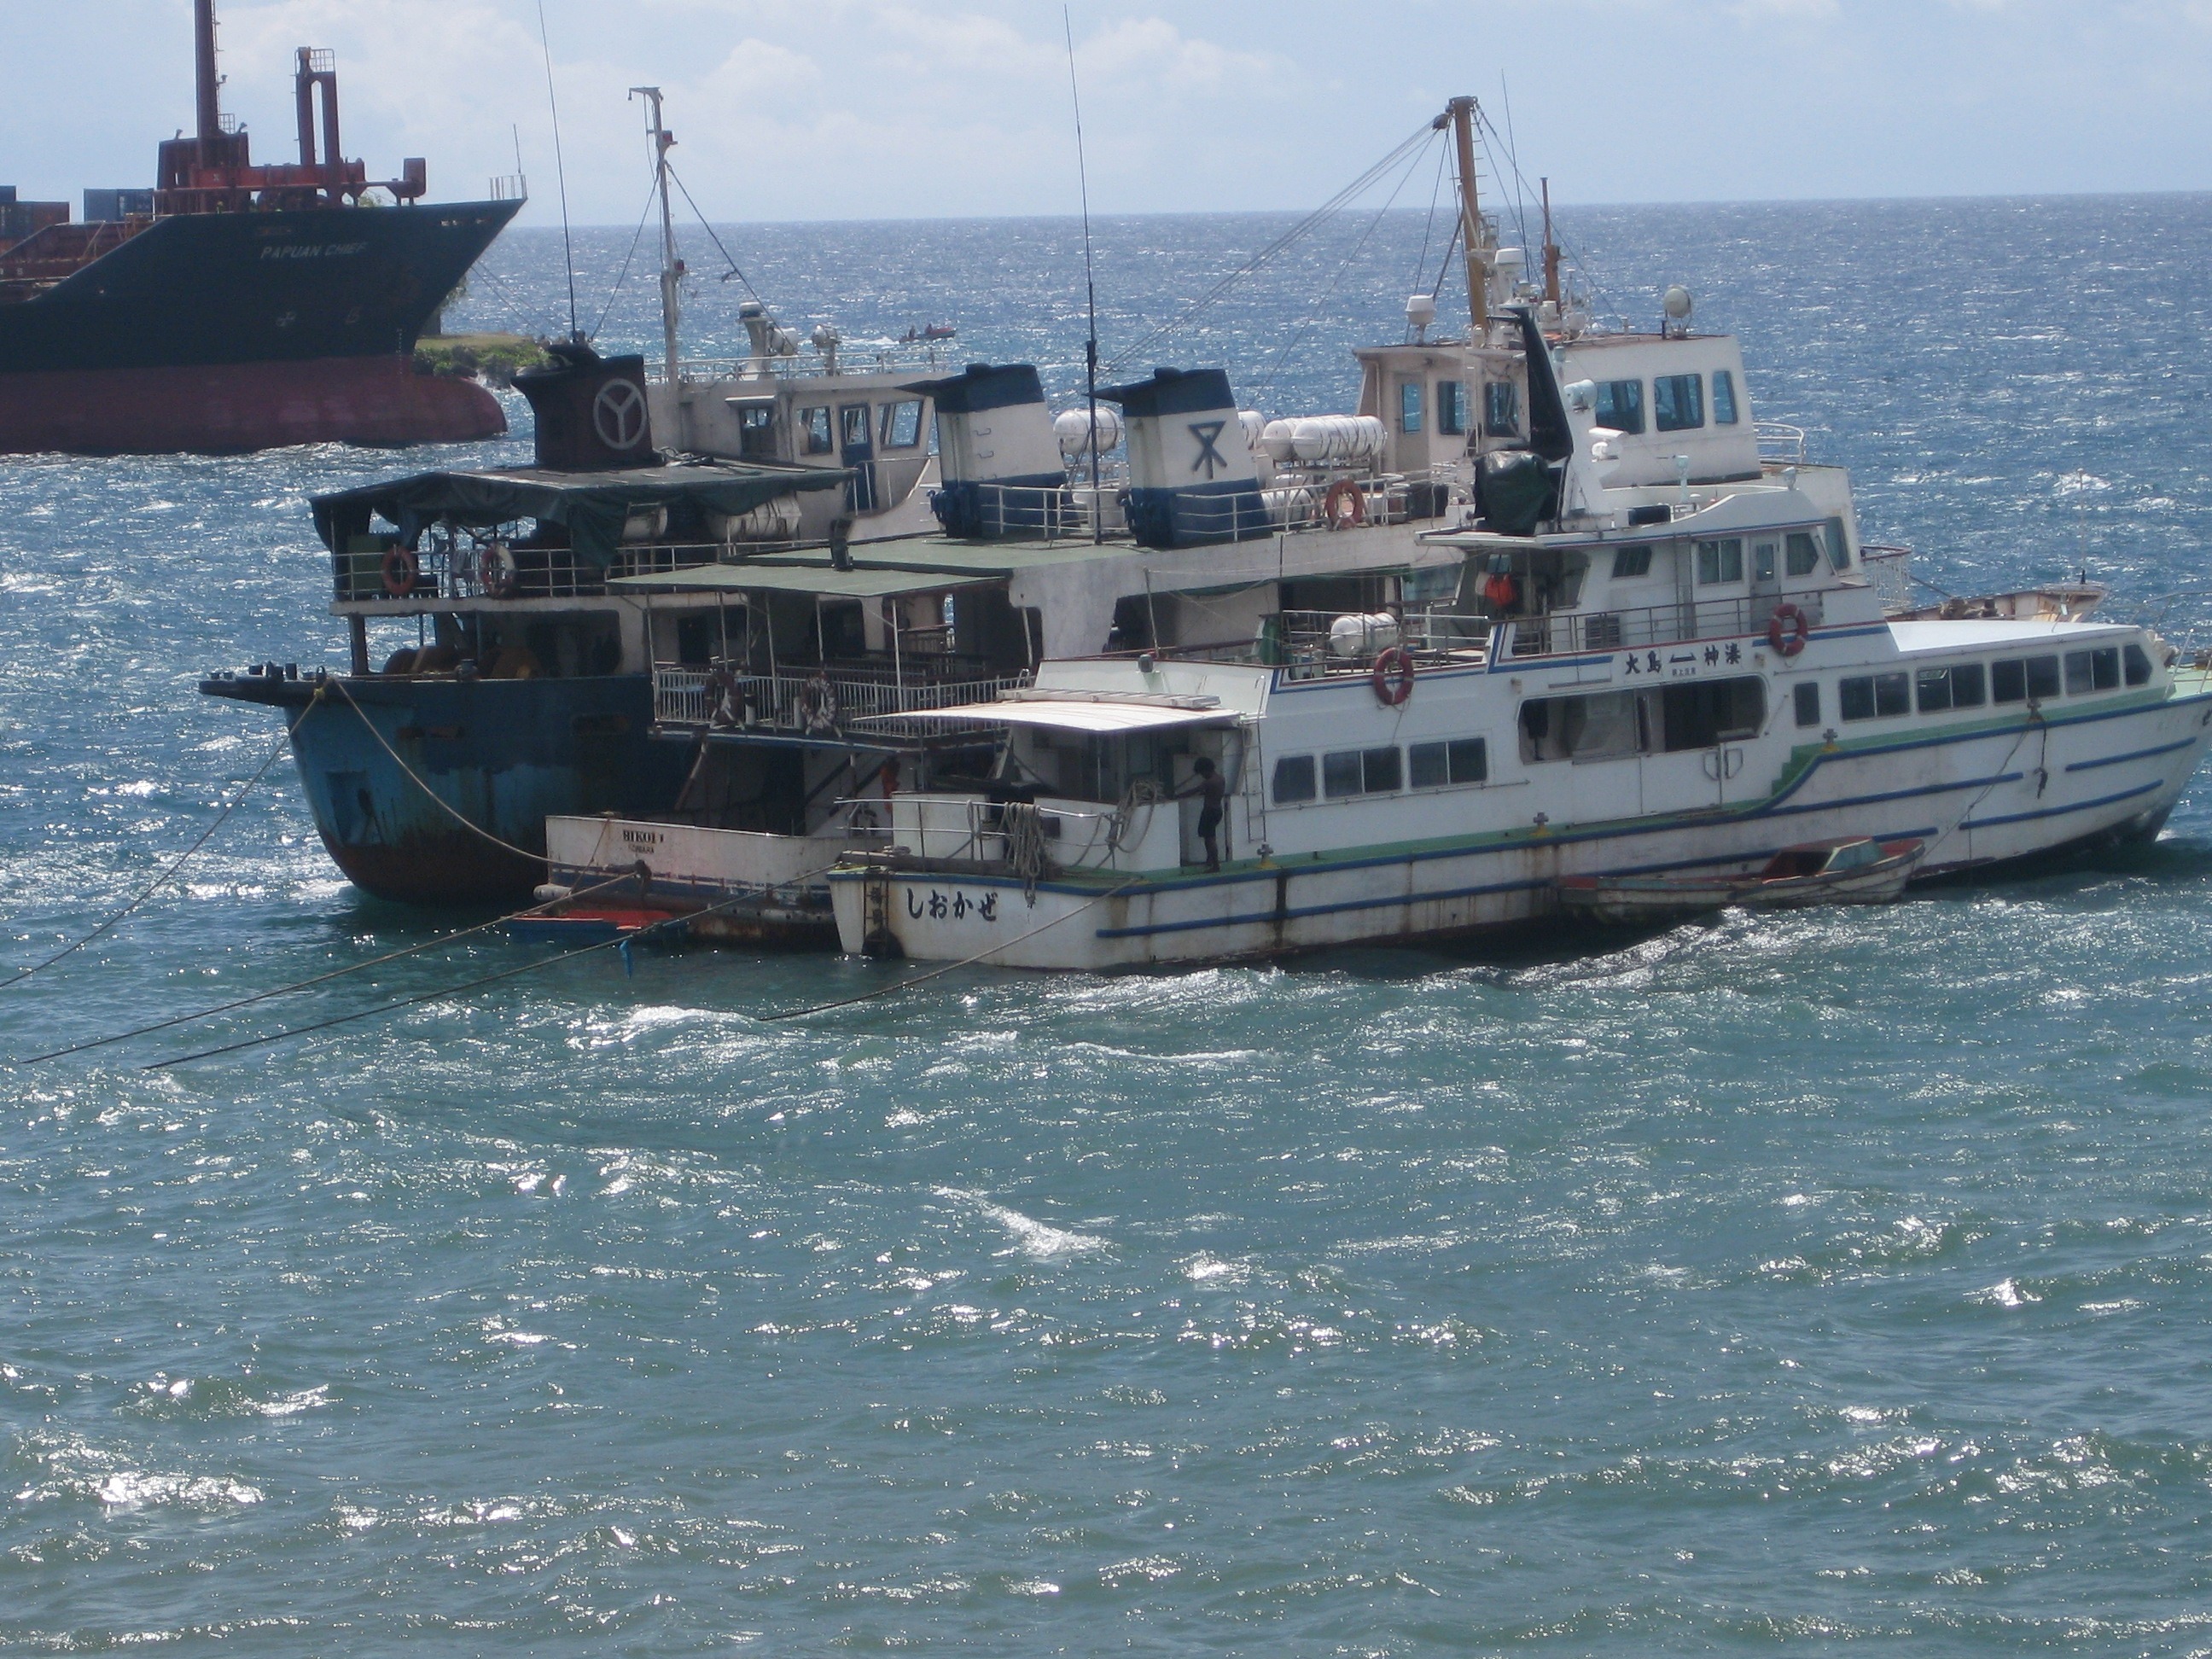
sea, water, ocean, boat, ship, transportation, transport, vessel, vehicle, yacht, together, cargo ship, ferry, nautical, marine, maritime, tugboat, watercraft, connected, fishing vessel, motor ship, passenger ship, freight transport, fishing trawler, research vessel, solomon fishing ferry port